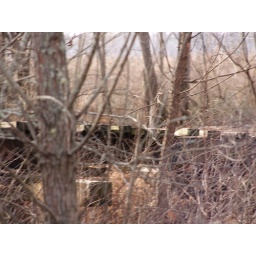
Old wooden bridge near Abbeville, GA